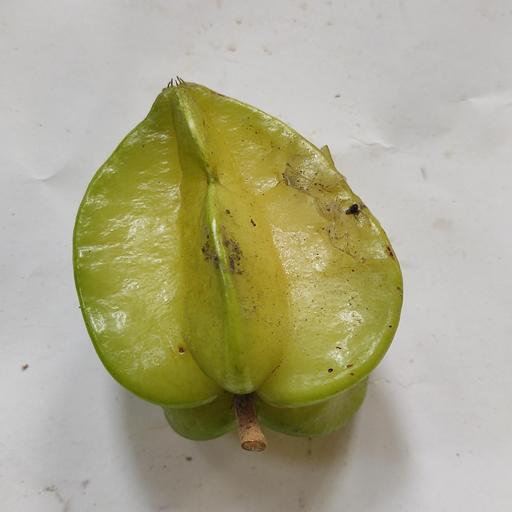
Crop type: Carambola